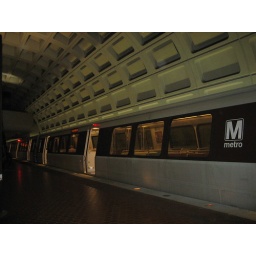
The train in Washington D.C., blue line, I think it has interesting angles.